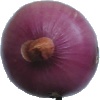
Label: Onion Red Peeled 1